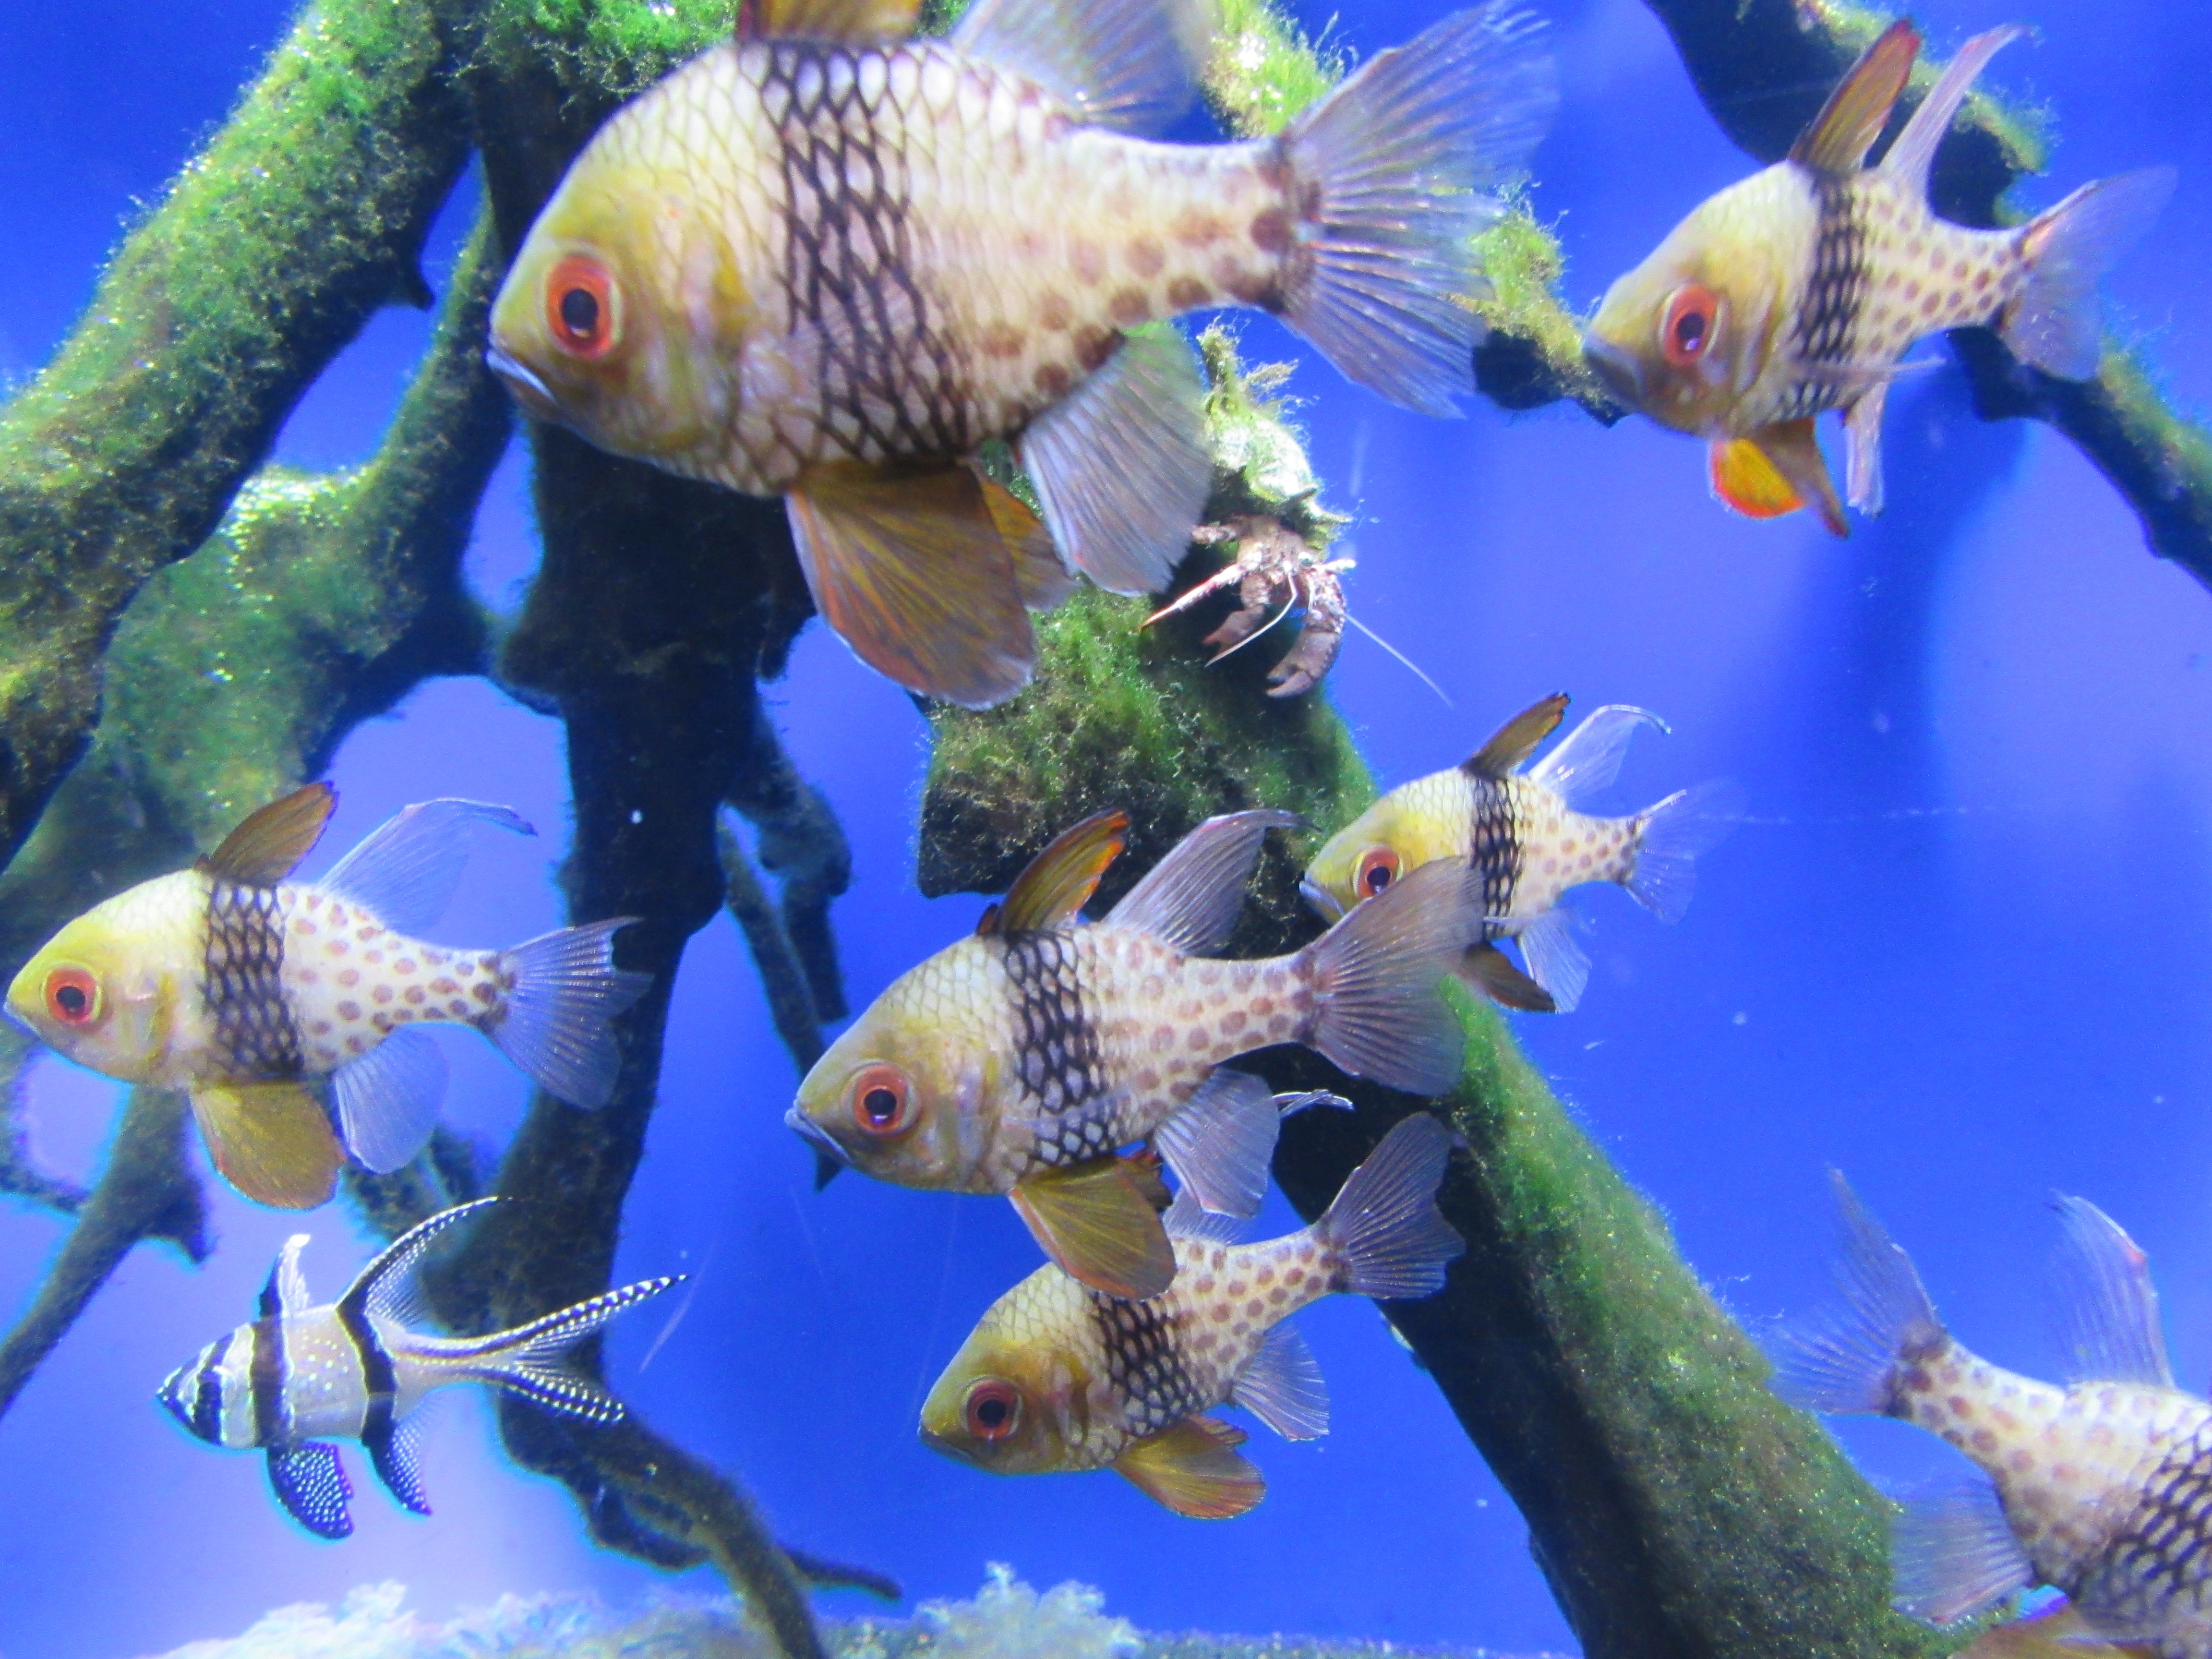
sea, water, ocean, animal, wildlife, underwater, tropical, biology, aquatic, fish, fauna, coral reef, reef, aquarium, marine, exotic, organism, marine biology, coral reef fish, pomacentridae, freshwater aquarium, pomacanthidae